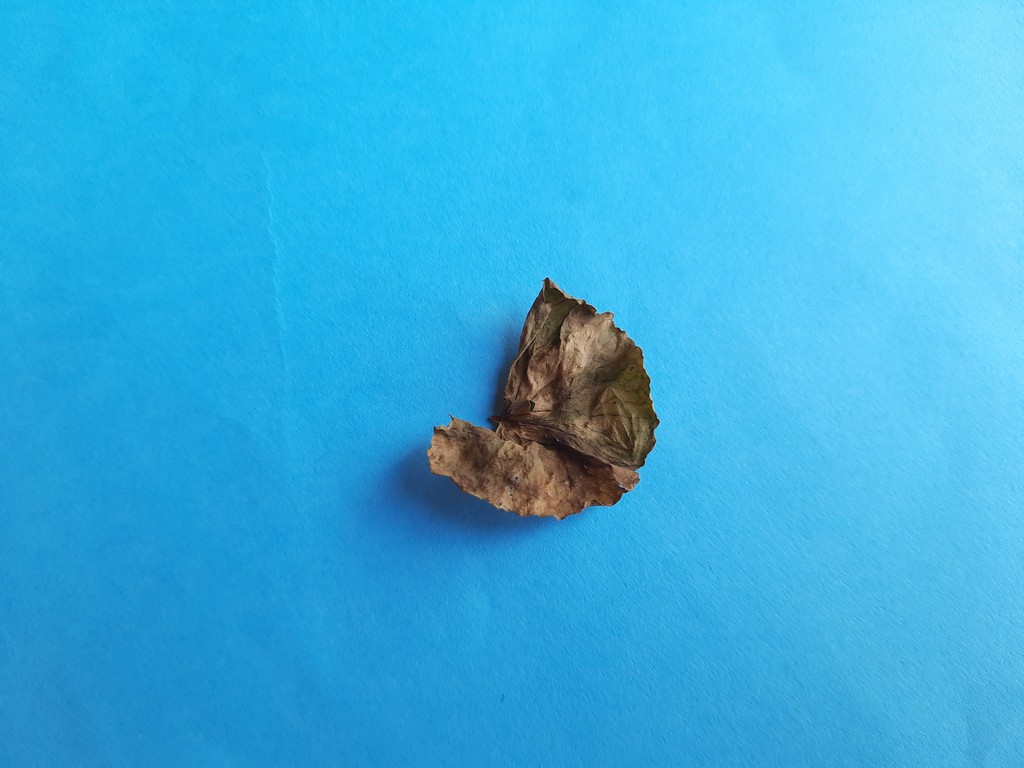
Label: Dried